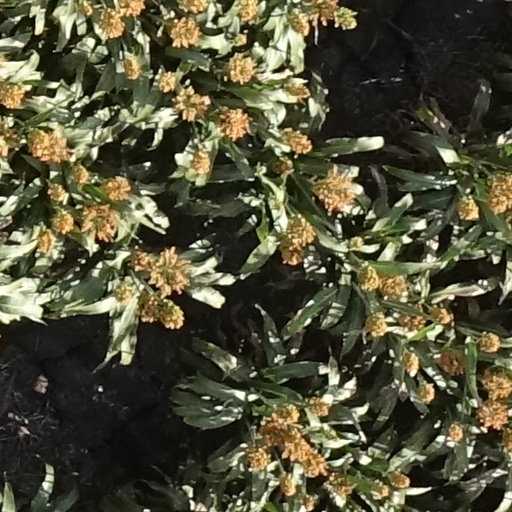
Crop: sorghum